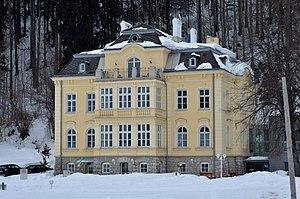
Frankenstein est le nom d'une famille de la noblesse immémoriale franconienne qui descend de la dynastie des seigneurs et baillis de Breuberg dans l'Odenwald, respectivement seigneurs de Lützelbach.